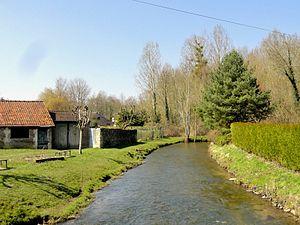
L'Automne à Béthisy-Saint-Martin.
Liste des fleuves, rivières et autres cours d'eau qui parcourent en partie ou en totalité le département de l'Aisne, en région Hauts-de-France, et dont la longueur est supérieure à 10 km, sauf exceptions.
L'Automne est une rivière française qui coule dans les départements de l'Aisne et de l'Oise en ancienne région Picardie donc en nouvelle région des Hauts-de-France. C'est un affluent de l'Oise en rive gauche qui conflue à Verberie et donc un sous-affluent de la Seine.